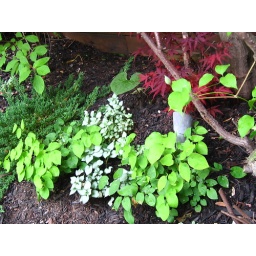
in a shady spot . base of red maple showing